United States Food Administration

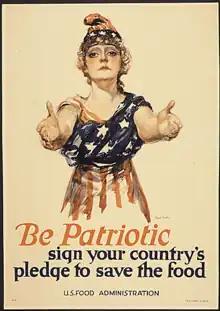
Poster with a patriotic theme to save food (1917), issued when domestic food restrictions were applied to support the war effort.

The United States Food Administration (1917–1920) was an independent federal agency that controlled the production, distribution, and conservation of food in the U.S. during the nation's participation in World War I. It was established to prevent monopolies and hoarding, and to maintain government control of foods through voluntary agreements and licensing. The agency was established by of August 10, 1917, pursuant to the Food and Fuel Control Act, and was abolished by on August 21, 1920. Herbert Hoover was appointed to serve as Food Administrator.